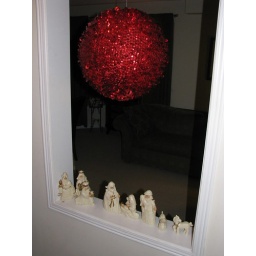
Our giant red sequinned ball and White Nativity in the cut out 2